The Partners (book)

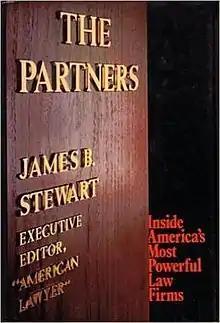
Front cover

The Partners: Inside America's Most Powerful Law Firms (1983) is a non-fiction book by James B. Stewart. The book is a product of two years of investigation of the role of prominent law firms in society. The book describes and discusses several famous cases. There have been five editions of the book as of 2008.